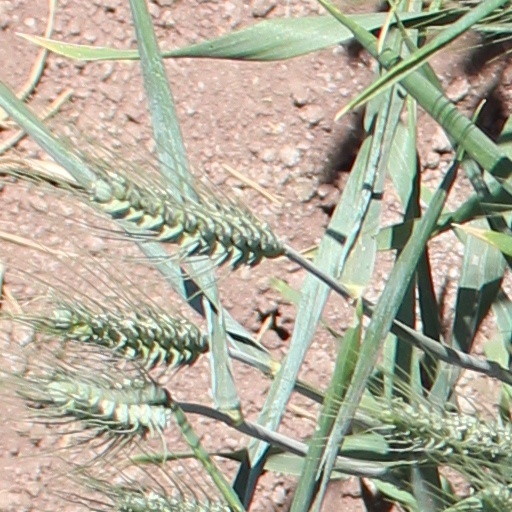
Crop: wheat